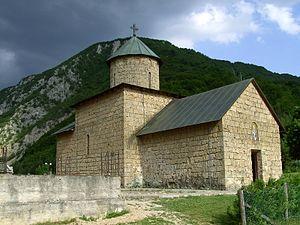
Le monastère de Rmanj est un monastère orthodoxe serbe situé en Bosnie-Herzégovine, sur le territoire du village de Martin Brod et sur celui de la Ville de Bihać. Fondé en 1443, il est inscrit sur la liste des monuments nationaux de Bosnie-Herzégovine.